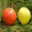
Label: apple